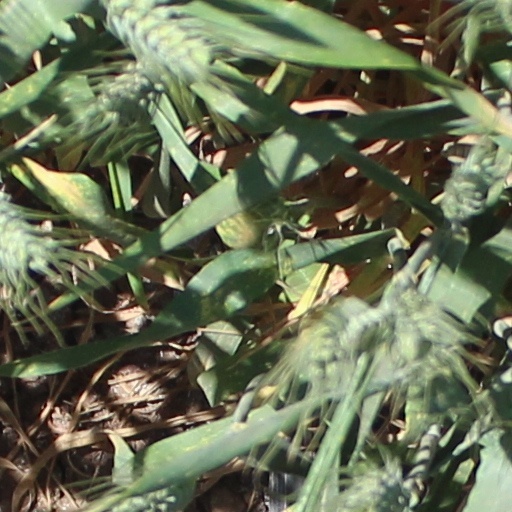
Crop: wheat